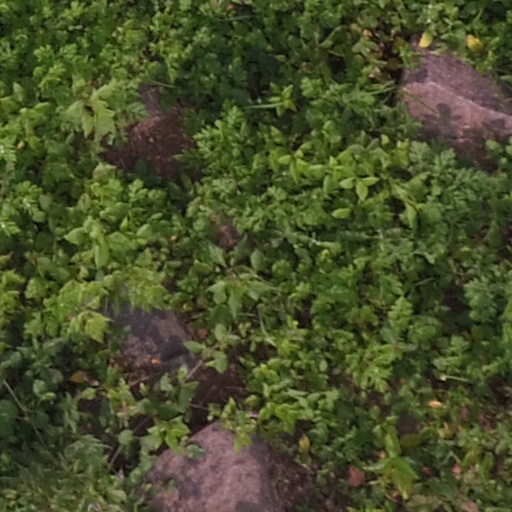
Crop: maize; corn